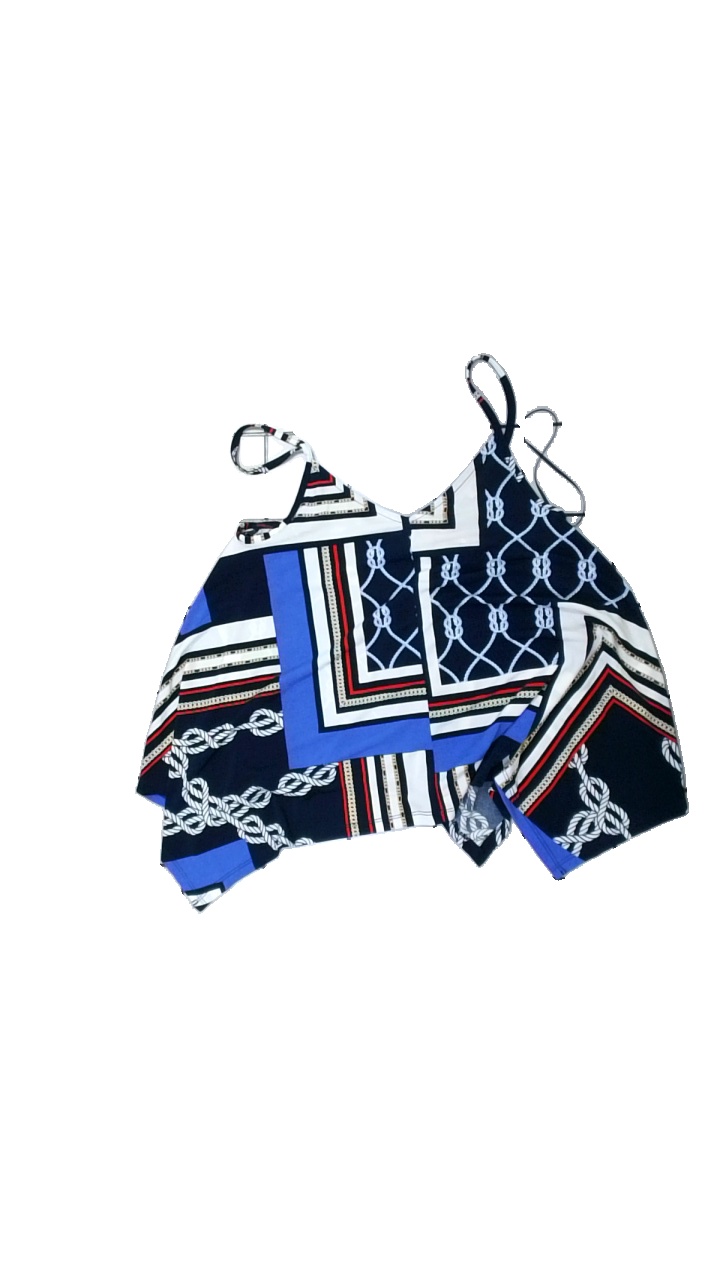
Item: Top (Ladies)
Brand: Gina Tricot
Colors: Blue, Red, White, Multicolor
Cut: Regular, V-collar
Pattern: Other
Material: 100% polyester
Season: All
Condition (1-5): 4
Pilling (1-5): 4
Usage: Reuse
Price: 50-100